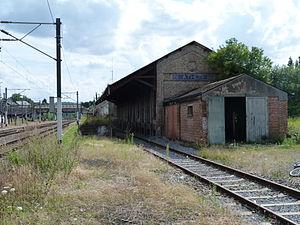
La gare désaffectée d'Athus
Athus est une localité et une section de la ville belge d'Aubange. Elle est située en Région wallonne, dans la province de Luxembourg, dans le Pays d'Arlon. On y parle le français et la langue vernaculaire traditionnelle est le luxembourgeois.